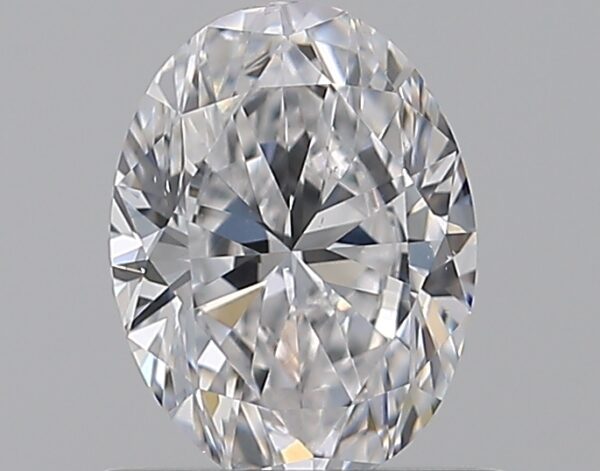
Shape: oval
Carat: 0.7
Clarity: VS2
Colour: D
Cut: EX
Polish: EX
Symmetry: VG
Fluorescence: N
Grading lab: GIA
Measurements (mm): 6.67 x 4.97 x 3.1